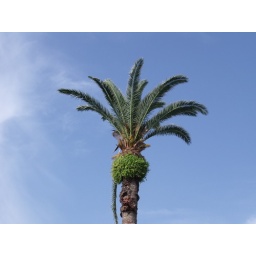
palm tree with ferns under the glorious blue sky